Ronald McDonald House Charities Canada

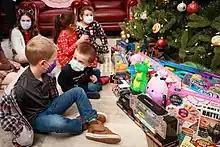
Toys for Tots at the Ottawa Ronald McDonald House in 2022

Each Ronald McDonald House is independently operated by its own charitable organization, and is supported by individual and corporate donors. McDonald's restaurants in Canada hold an annual fundraising event called McHappy Day on which a portion of proceeds from all food and beverage items sold goes directly to RMHCC and other local children's charities. May 11, 2022 marked McDonald’s Canada’s 28th McHappy Day. The 2022 event raised more than $5.7 million to support families with sick children across Canada.